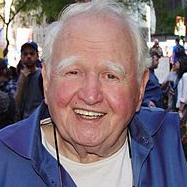
Age: 79